Mikhail Tukhachevsky

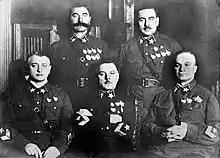
Tukhachevsky with the other first four Marshals of the Soviet Union in November 1935. (l–r): Tukhachevsky, Semyon Budyonny, Kliment Voroshilov, Vasily Blyukher, and Aleksandr Yegorov. Only Budyonny and Voroshilov survived the Great Purge.

Tukhachevsky fervently criticised the Red Army's performance during the 1926 Summer manoeuvres. He criticised the officers' inability to determine what course of action to take and communicate that with their troops especially harshly. Tukhachevsky noted that initiative among officers was lacking, that they responded slowly to changes in the situation and that communication was poor. That was not purely the officers' fault, as the only way of communication from local unit headquarters to the field positions was a single telephone line. In contrast, German divisions that mobilised shortly after during the interwar period had telephones, radio, horse, cycle and motorcycle messengers, signal lights and flags and pieces of cloth, and messages were conveyed mostly to aircraft.